Milan Matulović

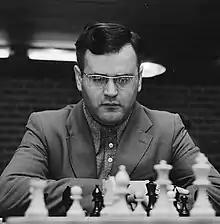
Matulović (Hoogovens, 1974)

Milan Matulović (10 June 1935 – 9 October 2013) was a Yugoslav chess grandmaster who was the third strongest Yugoslav player for much of the 1960s and 1970s behind Svetozar Gligorić and Borislav Ivkov. He was primarily active before 1977, but remained an occasional tournament competitor until 2006.